Old Netherlands Bank building

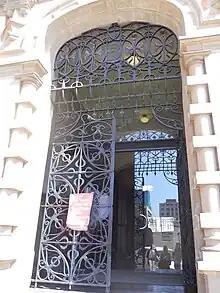
The entrance of the Old Netherlands Bank building in Pretoria has tulip motifs in the Jugendstil style.

In 1993, a commemorative plate was revealed bearing the names of 64 schools in Pretoria that advocated for the national monument designation.